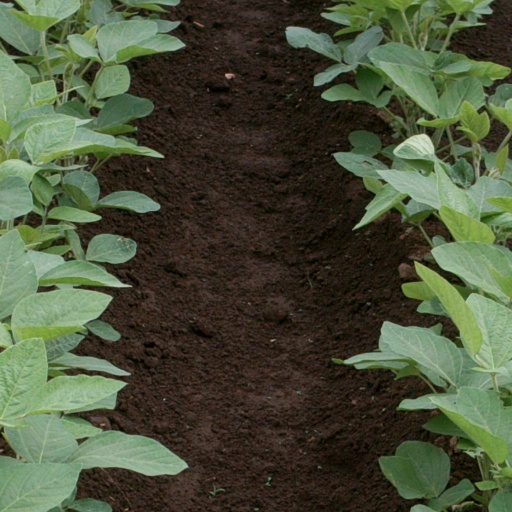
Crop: soybean